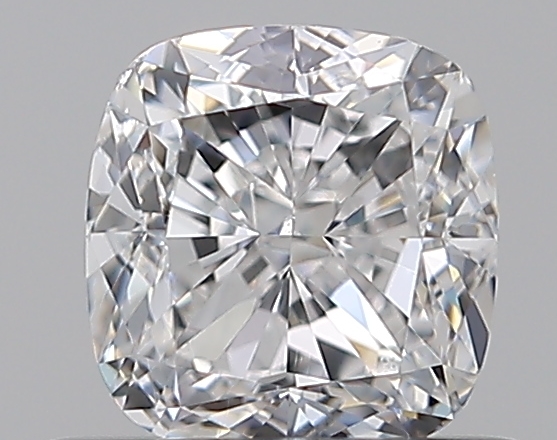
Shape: cushion
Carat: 0.7
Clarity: VS2
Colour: D
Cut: VG
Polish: EX
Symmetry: VG
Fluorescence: ST
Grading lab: GIA
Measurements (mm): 4.97 x 4.75 x 3.3